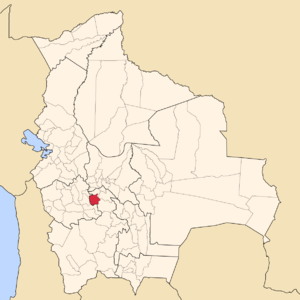
La province de Rafael Bustillo est une des 16 provinces du département de Potosí, en Bolivie. Son chef-lieu est Uncía.